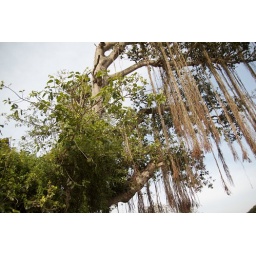
banyan tree viewed from the road (photo by peter)